Alcino João do Nascimento

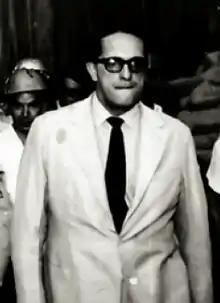
Carlos Lacerda, one of the leaders of the opposition against Getúlio Vargas

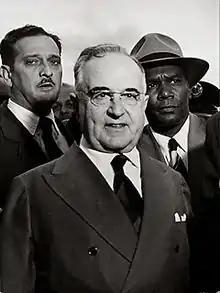
Getúlio Vargas and his personal security, commanded by Gregório Fortunato, on his left (right of the photo).

Lacerda, one of the main leaders of the opposition during Vargas administration, kicked off his campaign for the Chamber of Deputies. As he was threatened before, a group of supporters, Air Force officers, served as personal security during his rallies. After one of them, held at the night of 4 August 1954, in the courtyard of Colégio São José, the journalist went back home along with his son Sérgio, aged 15, in the car of Major Rubens Florentino Vaz. After arriving on Rua Tonelero, all of them hopped off the car and, during their farewell, a person came from the shadows and shot many times. The Air Force Major, unarmed, tried to defend, but was shot on the chest. Meanwhile, Lacerda took his son the garage of the building and returned shooting on the attacker, who fled in a taxi. A municipal guard nearby, Sálvio Romeiro, heard the shots and, after checking what was going on, was also shot, but could write down the license plate of the fled vehicle.